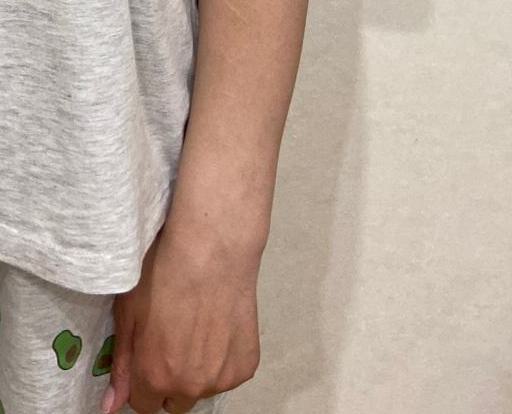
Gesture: no_gesture